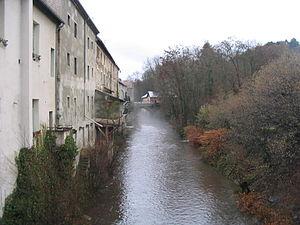
Le Sichon est un cours d’eau du centre de la France qui coule dans le département de l'Allier, en ancienne région Auvergne, donc en nouvelle région Auvergne-Rhône-Alpes. C’est un affluent de l’Allier en rive droite, donc un sous-affluent de la Loire.
Cusset est une commune française, située sur les contreforts de la Montagne bourbonnaise, dans le département de l'Allier, en région Auvergne-Rhône-Alpes.